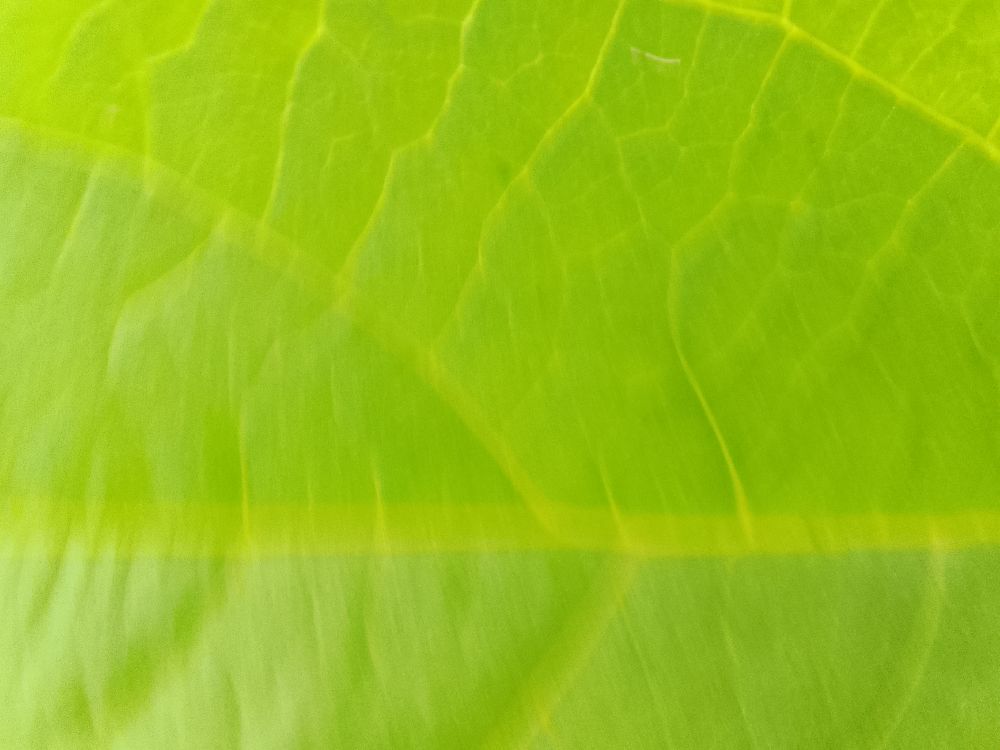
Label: healthy